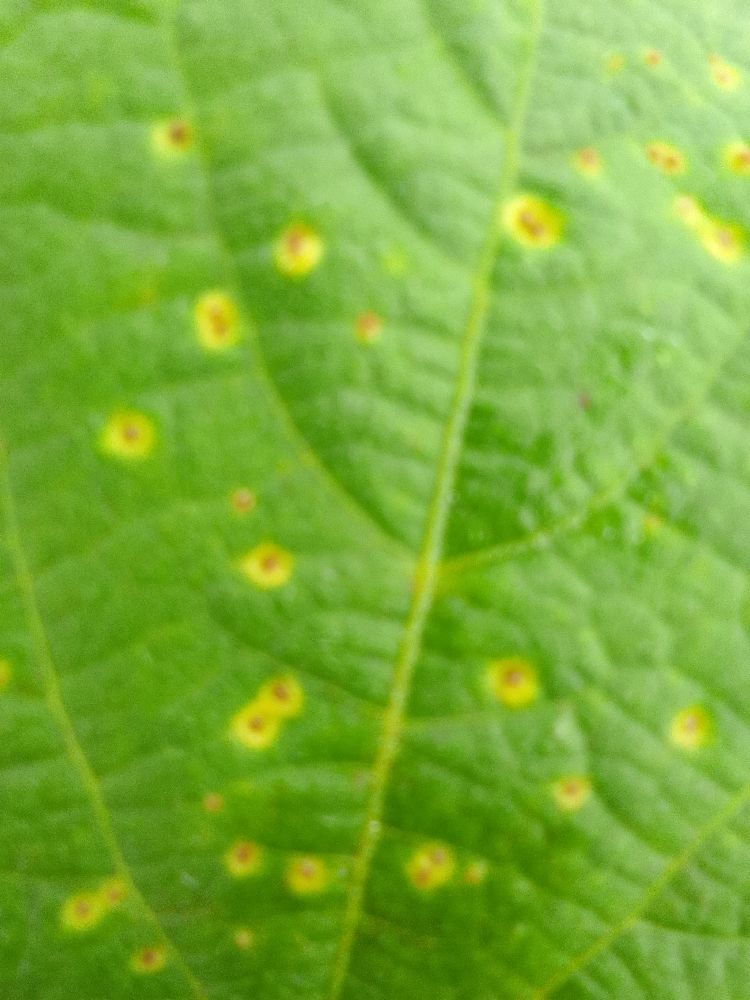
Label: rust